1280–1281 papal election

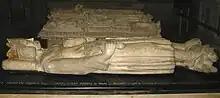
The tomb of Charles I of Naples ("Charles of Anjou"), who engineered the election of Martin IV and exercised considerable influence over him

The imprisonment of the cardinals caused an interdict to be placed on the city of Viterbo. As a result of the interdict, and of the hostility of the city of Rome to a pontiff favorable to the Angevins, Martin IV was compelled to move the Roman Curia to Orvieto, where he was crowned on March 23, 1281. Among the first acts of Martin IV were to remove from prominent positions the Orsini cardinal-nephews of his predecessor, Nicholas III, and to replace them with French and pro-French candidates.